Alan McConnell

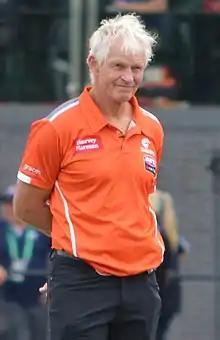
McConnell coaching the Greater Western Sydney AFLW side in February 2018

Alan John McConnell (born 30 March 1957) is a former Australian rules footballer who played for Footscray in the Victorian Football League (VFL) during the early 1980s and later coached Fitzroy. McConnell is currently serving as director of coaching at the Greater Western Sydney Giants.